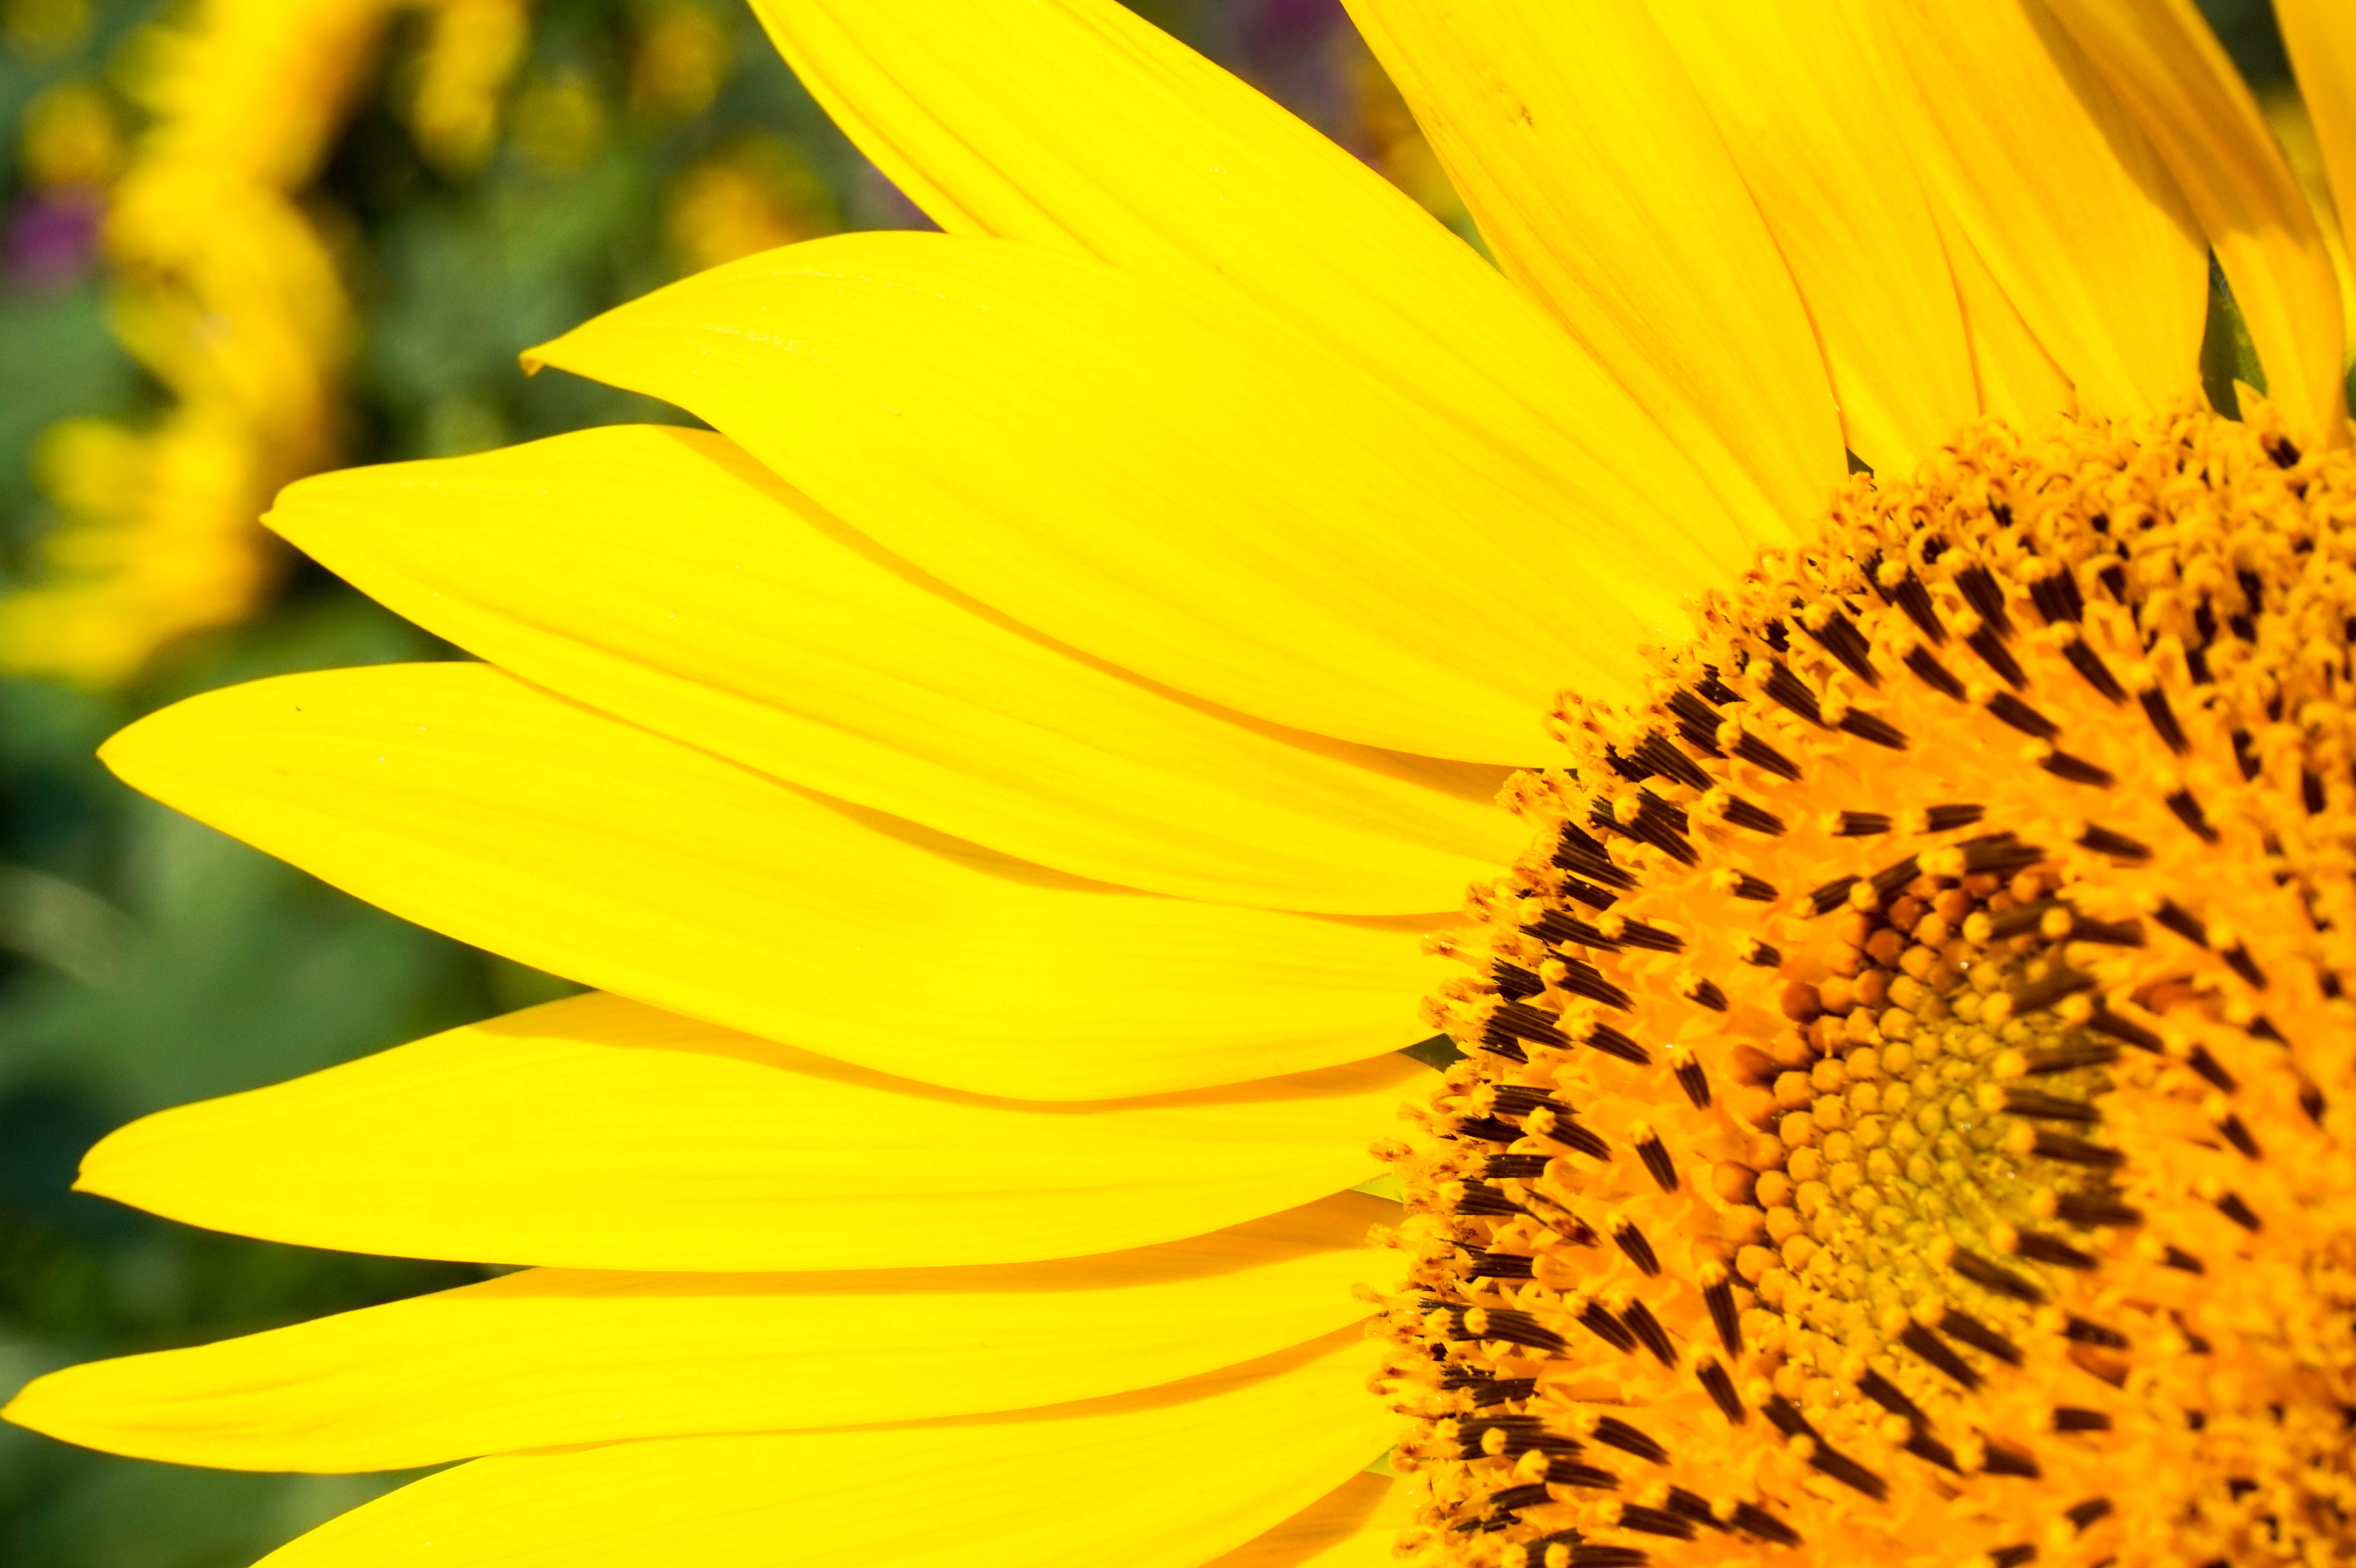
plant, field, photography, flower, petal, botany, yellow, flora, sunflower, close up, pretty, macro photography, flowering plant, daisy family, sunflower seed, plant stem, land plant